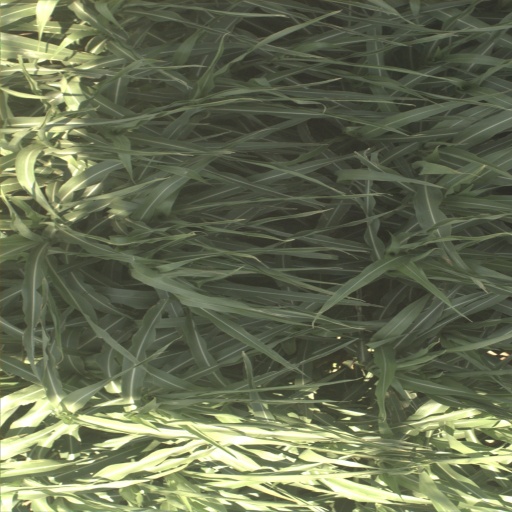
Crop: sorghum